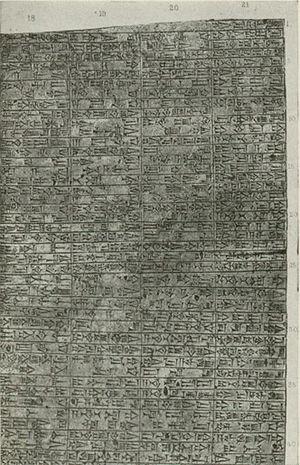
Hammurabi ou Hammourabi, né vers 1810 av. J.-C. à Babylone et mort vers 1750 av. J.-C. dans la même ville, est le sixième roi de Babylone de la première dynastie babylonienne, régnant de 1792 av. J.-C. à sa mort. Il succède à son père, Sin-muballit, qui avait abdiqué en raison de sa santé défaillante. Grâce à de nombreuses campagnes militaires, il étend le contrôle de Babylone sur la Mésopotamie, achevant les conquêtes de Sumer et d'Akkad. Son règne est l'un des plus longs de l'antiquité du Proche-Orient et l'un des plus prestigieux par l'ampleur de son œuvre politique et législative. Il est particulièrement connu pour avoir écrit le Code de Hammurabi, l'un des textes de lois les plus anciens jamais retrouvés.
11 juillet : l’Académie des sciences de Saint-Pétersbourg reçoit un mammouth conservé par les glaces de Sibérie.